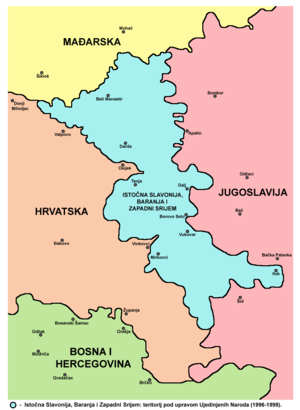
L’Administration transitoire des Nations unies pour la Slavonie orientale, la Baranja et le Srem occidental ou ATNUSO était une mission de maintien de la paix de l'ONU en Slavonie orientale entre 1996 et 1998 à la suite de la résolution du conseil de sécurité de l'ONU 1037 le 15 janvier 1996 et dont le siège était situé à Vukovar.